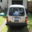
Label: automobile